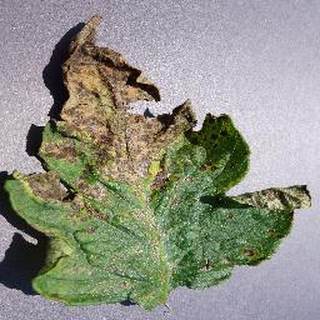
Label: tomato_septoria_leaf_spot